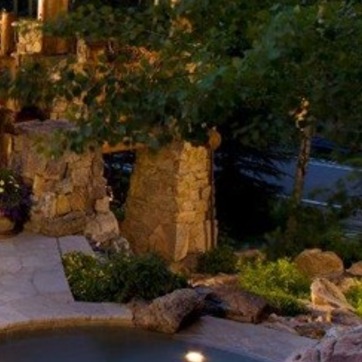
Material: stone